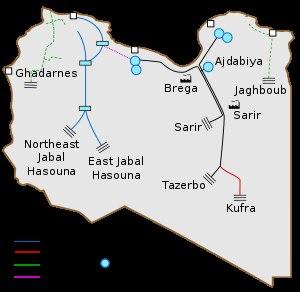
La grande rivière artificielle est un projet réalisé en Libye qui consiste à pomper les nappes aquifères non-renouvelables du Bassin de Nubie, situées à grande profondeur sous le désert libyen et de répartir cette eau sur le parcours d'une rivière artificielle constituée d'une canalisation souterraine géante qui traverse le pays de part en part du nord au sud sur plus de 3 000 km.